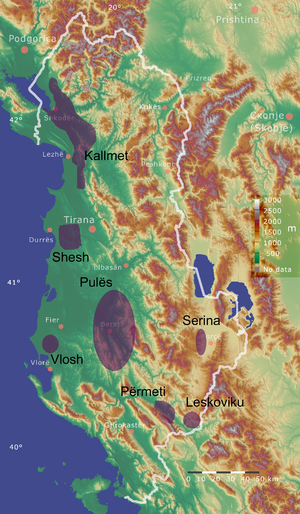
La viticulture en Albanie s'est développée, dès le VIIIᵉ siècle av. J.-C. sur la base de cépages autochtones qui avaient résisté à l'ère glaciaire. Les vins d'Illyrie furent célèbres sous l'empire romain et ne perdirent leur réputation qu'à partir de la conquête turque. Ils sont de nos jours en pleine renaissance.